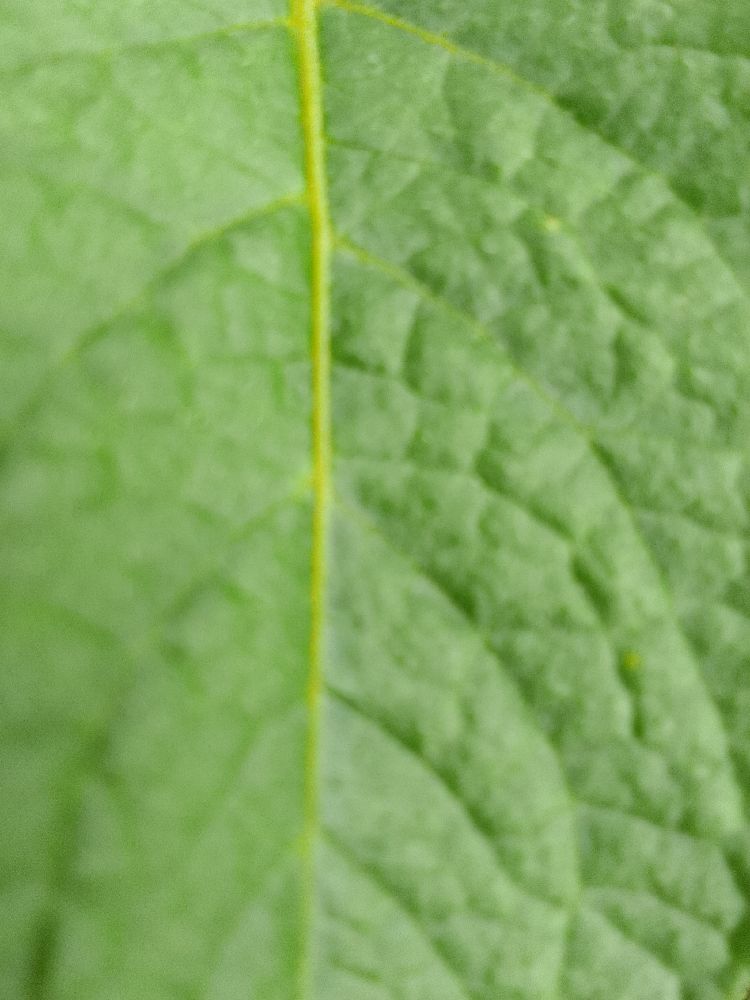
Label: Healthy